Edmontosaurus annectens

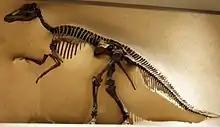
"E. annectens" holotype, Smithsonian National Museum of Natural History

The skull of "E. annectens" is known for its long, wide muzzle. Cope compared this feature to that of a goose in side view, and to a short-billed spoonbill in top view. The skull was proportionally longer and lower than in any other known hadrosaurid. The toothless portion of the anterior mandible was also relatively longer than in any hadrosaur. The extreme length and breadth did not appear until an individual reached maturity, so many specimens lack the distinctive shape. The bones surrounding the large openings for the nostrils formed deep pockets around the openings. The eye sockets were rectangular and longer front to back than they were top to bottom, although this may have been exaggerated by postmortem crushing. The skull roof was flat and lacked a bony crest like that of "E. regalis". The quadrate bone that formed the articulation with the lower jaw was distinctly curved. The lower jaw was long, straight, and lacking the downward curve seen in other hadrosaurids, as well as possessing a heavy ridge running its length. The predentary was wide and shovel-like. The ridge on the lower jaw may have reinforced the long, slender structure.